Bruno Senna

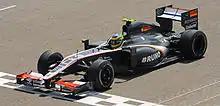
Senna driving for Hispania Racing at the 2010 Bahrain Grand Prix, his Formula One début

Bruno Senna sampled a contemporary Formula One car for the first time in November 2008 when he tested for Honda in Barcelona. Honda assessed the Brazilian during their first winter test at the Circuit de Catalunya on 17–19 November. His tasks included an initial familiarisation with Honda's RA108 car and its systems before progressing to a full programme during which the team intended to evaluate his performance, technical skill and ability to work within a large team organisation.